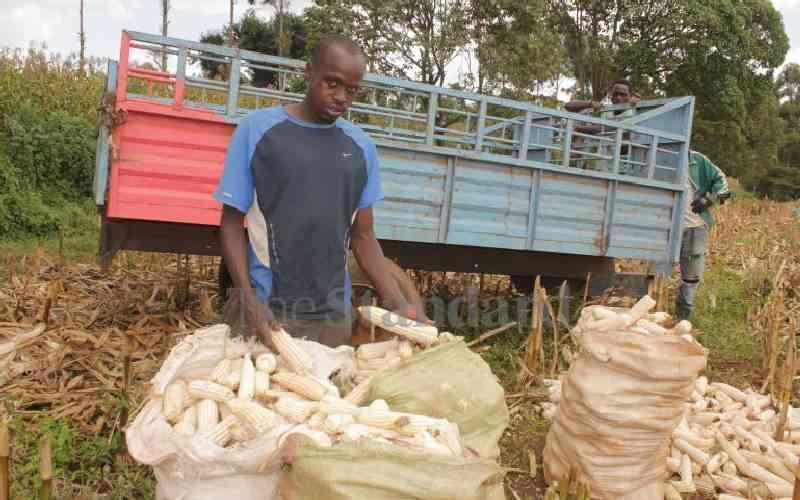
Wakulima wanajihusisha na shughuli za kilimo cha kibiashara, wakiwa tayari wamekwisha kamilisha zoezi la kuyavuna mazao yao hayo na kuyatia kwenye vifungashio maalumu; tayari kwa ajili ya kupeleka katika eneo la kuchakata ili yaweze kuandaliwa na kuweza kupelekwa sokoni, ili waanze kunufaika kupitia mazao yao.